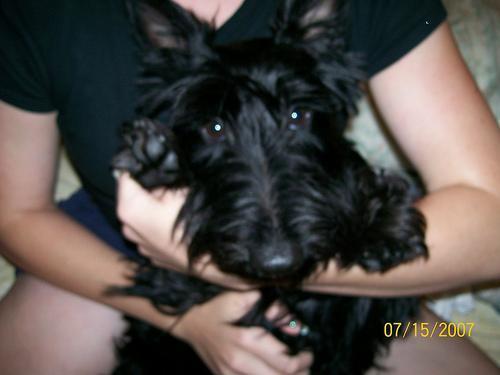
Scotch_terrier